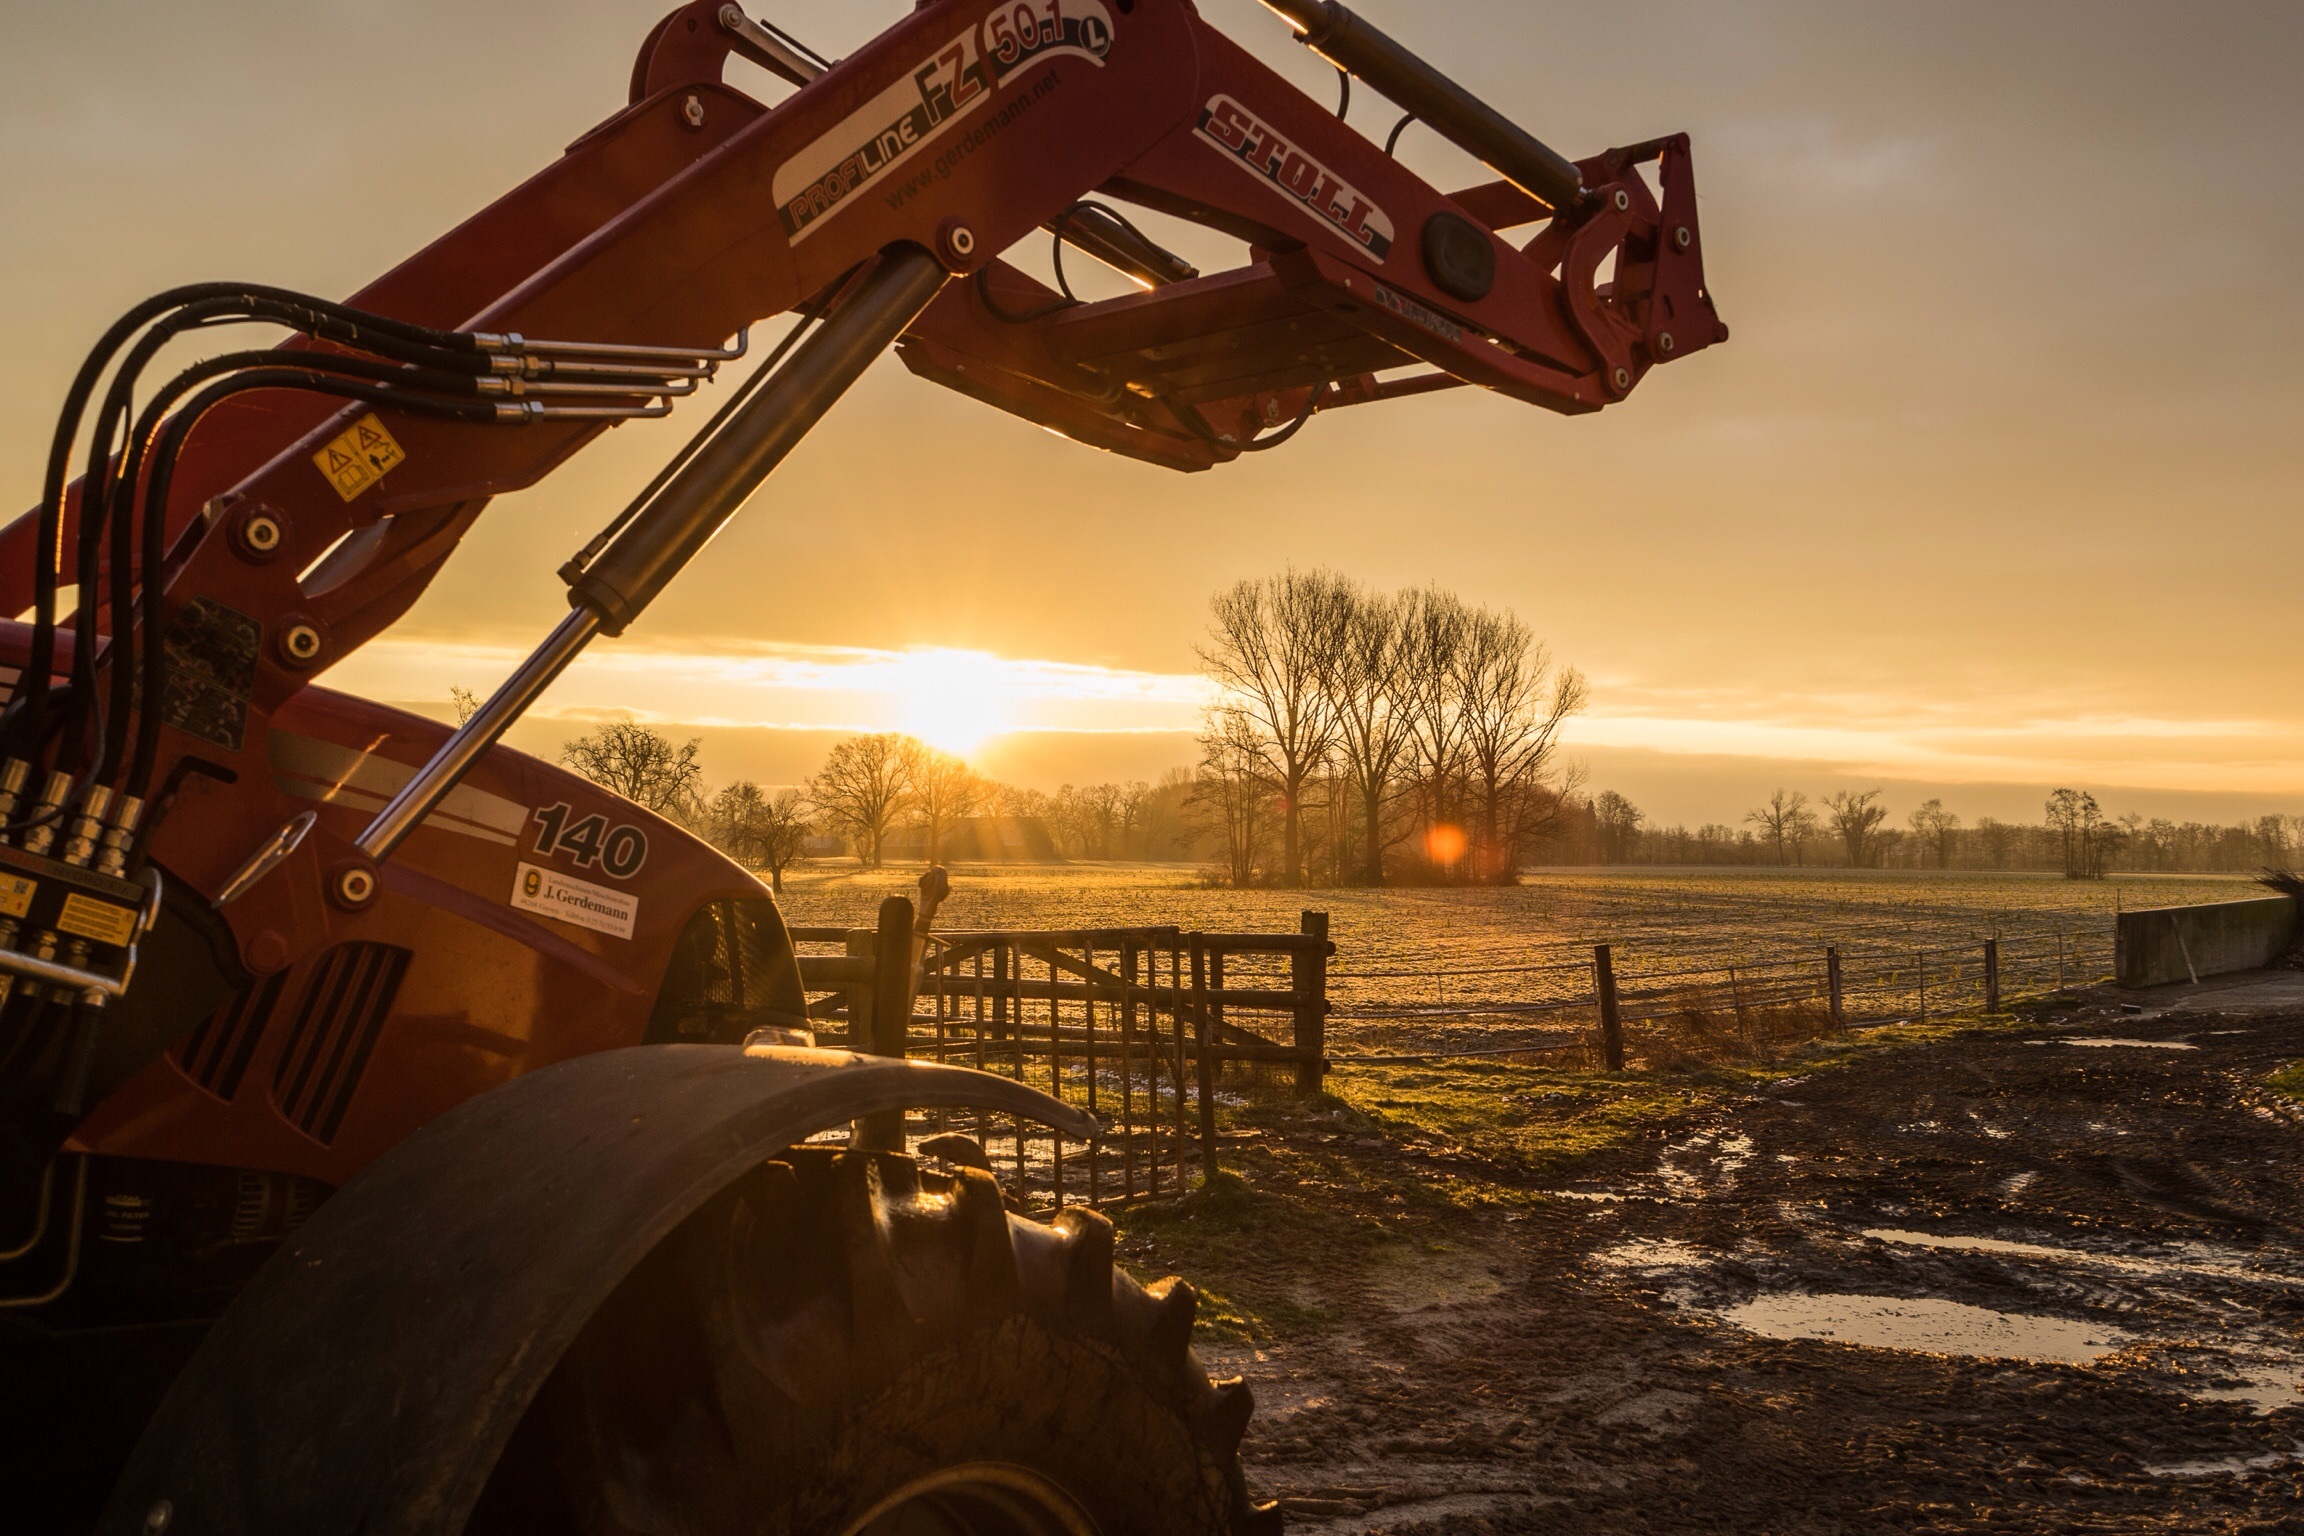
light, sky, sun, tractor, sunlight, transport, golden, vehicle, bill, mood, sunbeam, screenshot, atmospheric, construction equipment